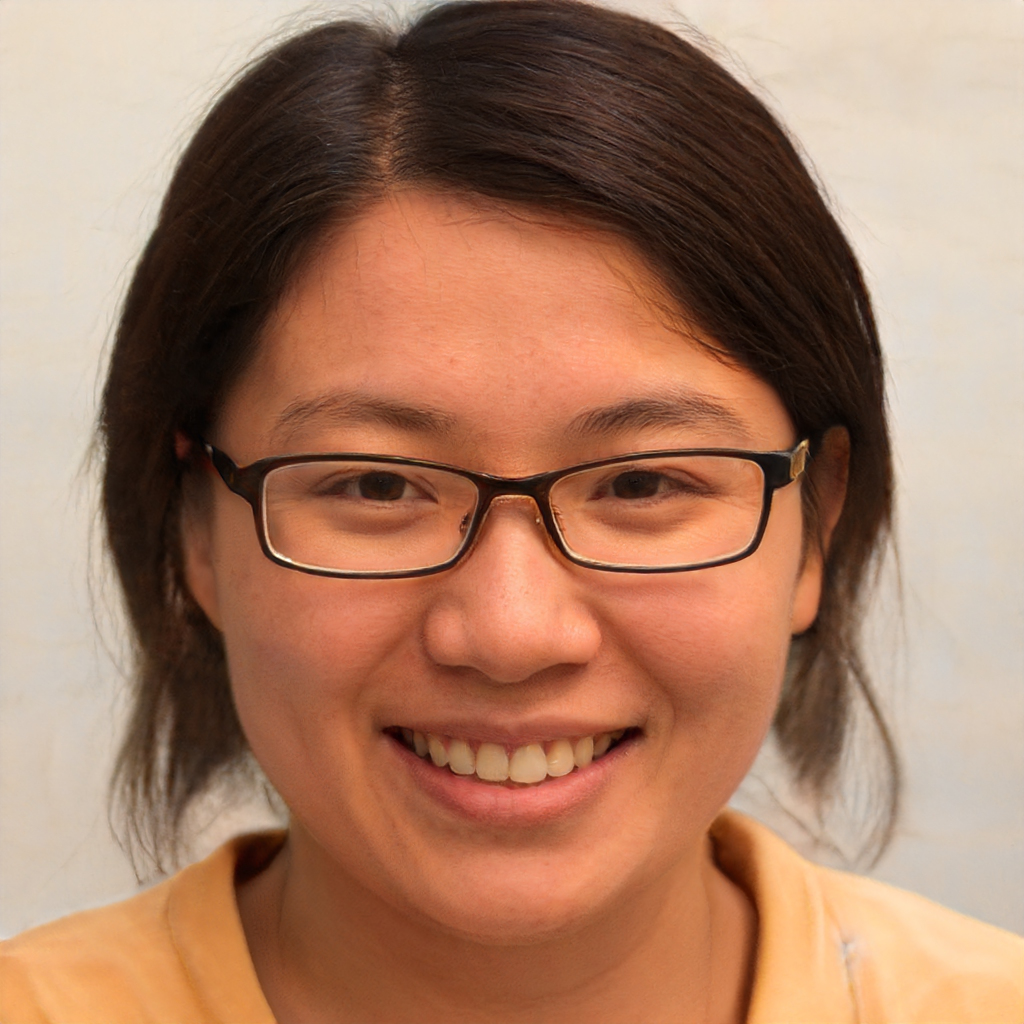
Gender: Female